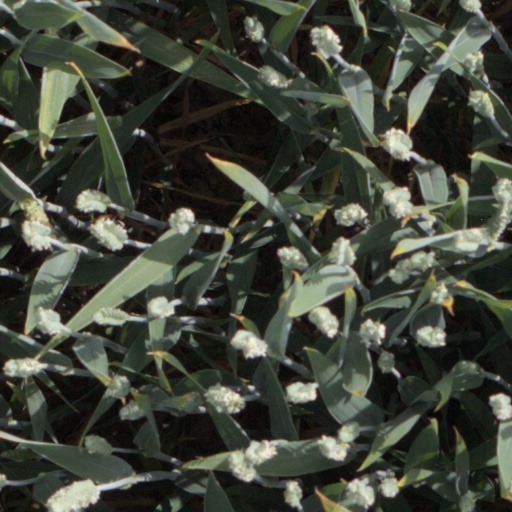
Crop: wheat